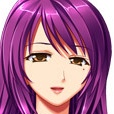
Portrait style: Anime Portrait